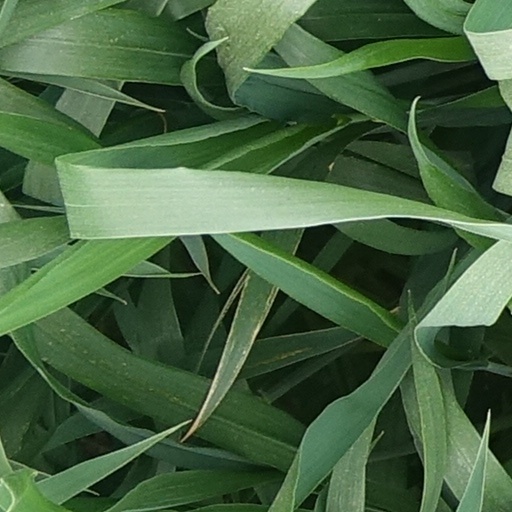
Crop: wheat